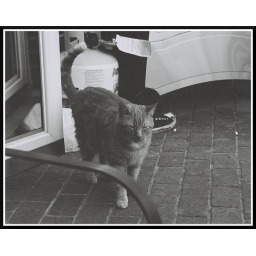
Ratty old cat that lives in my house and has yet to try and murder me.